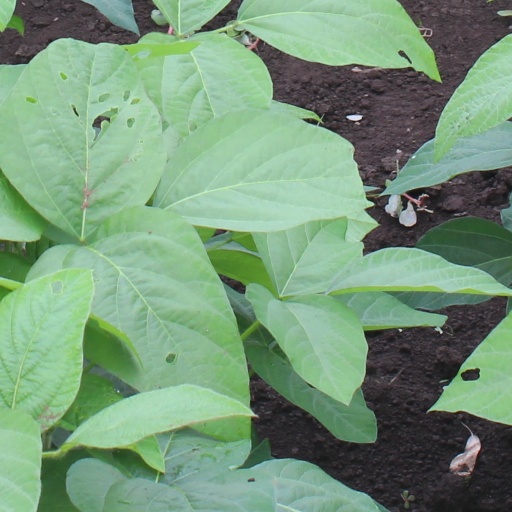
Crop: soybean